Maurienne

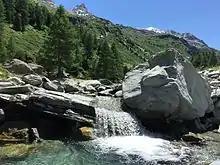
The well preserved nature, thanks to the national park, attracts many tourists looking for real alpine wilderness, and a fauna still preserved.

The abundance of hydro-electric power (there are twenty-four hydroelectric stations in the valley) created heavy industry such as electrochemical plants and aluminum refining, but now the emphasis in the area is on tourism, especially winter sports. Numerous ski resorts line the valley, from the small villages like Albiez-Montrond to the purpose-built resorts, dating from the 1970s like Le Corbier and Les Karellis.